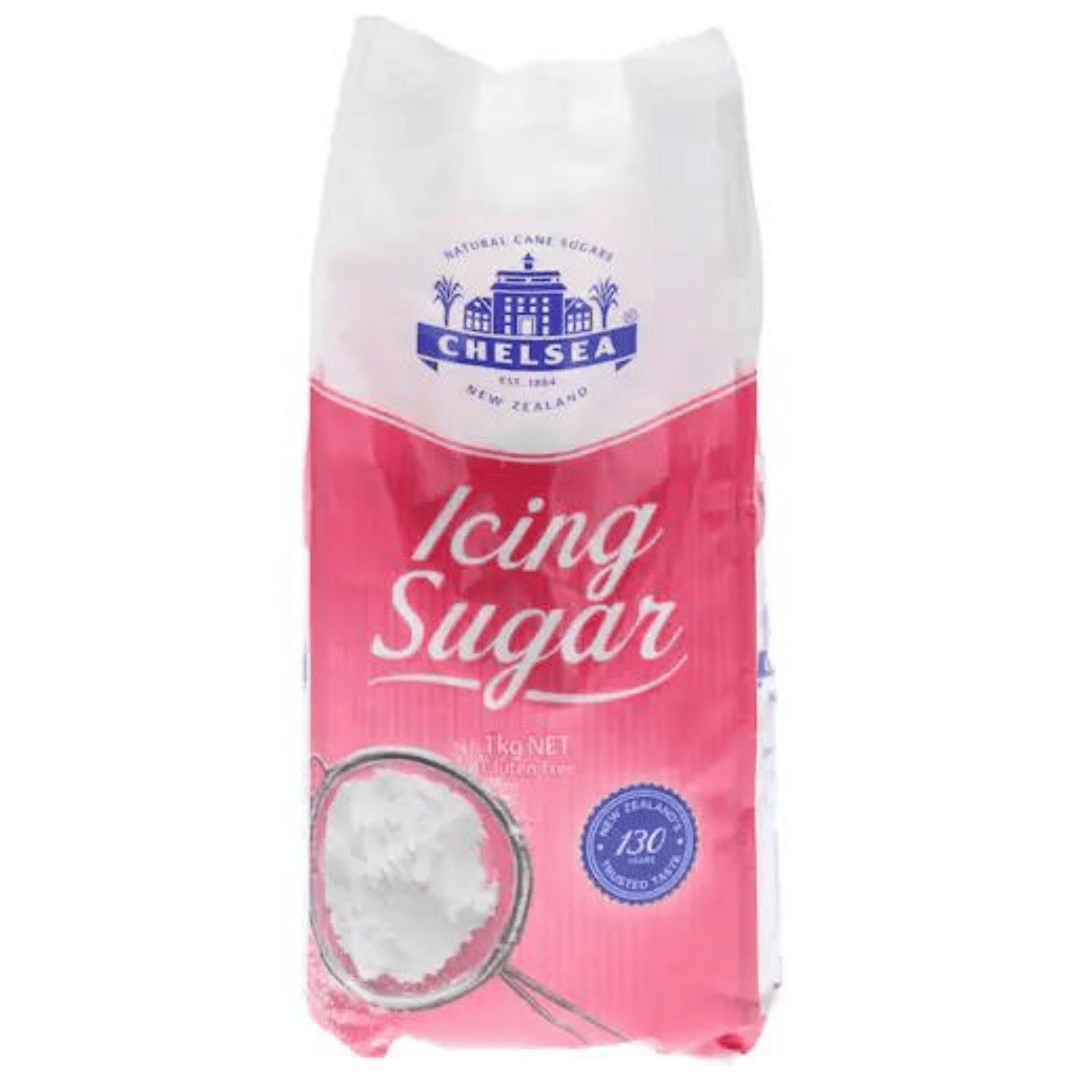
Chelsea Icing Sugar 1kg
Brand: Paddock to Pantry
Chelsea Icing Sugar 1kg The perfect ingredient for creating smooth and velvety icings, frostings, and glazes. Made from finely ground sugar, Chelsea Icing Sugar dissolves easily and delivers a smooth and glossy finish to your baked treats. It's ideal for decorating cakes, cookies, and pastries, adding a touch of sweetness and a beautiful snowy-white appearance. With its fine texture and easy-to-use packaging, Chelsea Icing Sugar is a must-have for every baker and dessert enthusiast.
Category: Food, Beverages & Tobacco > Food Items > Cooking & Baking Ingredients > Sugar & Sweeteners > Icing Sugar